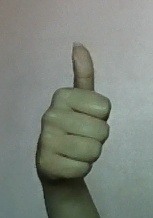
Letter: aleff